Toyota Land Cruiser Prado

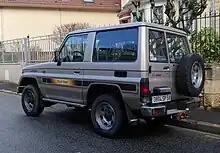
Rear view

First developed as a light-duty version of the 70 Series in November 1984. Referred to as the Land Cruiser II, Land Cruiser, or Bundera depending on the market it was sold in. They were available only in short body layouts with options for soft top, metal top, or FRP top. The Land Cruiser II uses a coil sprung suspension setup (opposed to the leaf sprung setup in the heavy-duty J70) and lighter-duty axles similar to those found in the 4Runner and Hilux. The Bundera was a short wheelbase—being —with two doors, a plastic top, and barn doors at the rear. There were four options for the engine, the 22R (carbureted) and 22R-E (EFI) petrol engines and the 2L and 2L-T diesel and turbocharged diesel engines. The transmission for the petrol engines is the G52 type while the diesels used the R150 and R151 types. These were the same engines and transmissions used in the 4Runner, in cooperation with Hino.